The Wire

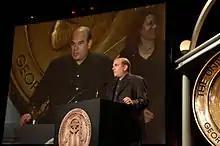
David Simon accepting the Peabody Award for "The Wire" at the 63rd Annual Peabody Awards.

In the third season, the focus returns to the street and the Barksdale organization. The scope is expanded to include the city's political scene. A new subplot is introduced to explore the potential positive effects of "de facto" "legalizing" the illegal drug trade, and incidentally prostitution, within the limited boundaries of a few uninhabited city blocks—referred to as "Hamsterdam". The posited benefits, as in Amsterdam and other European cities, are reduced street crime city-wide and increased outreach of health and social services to vulnerable people. These are continuations of stories hinted at earlier.